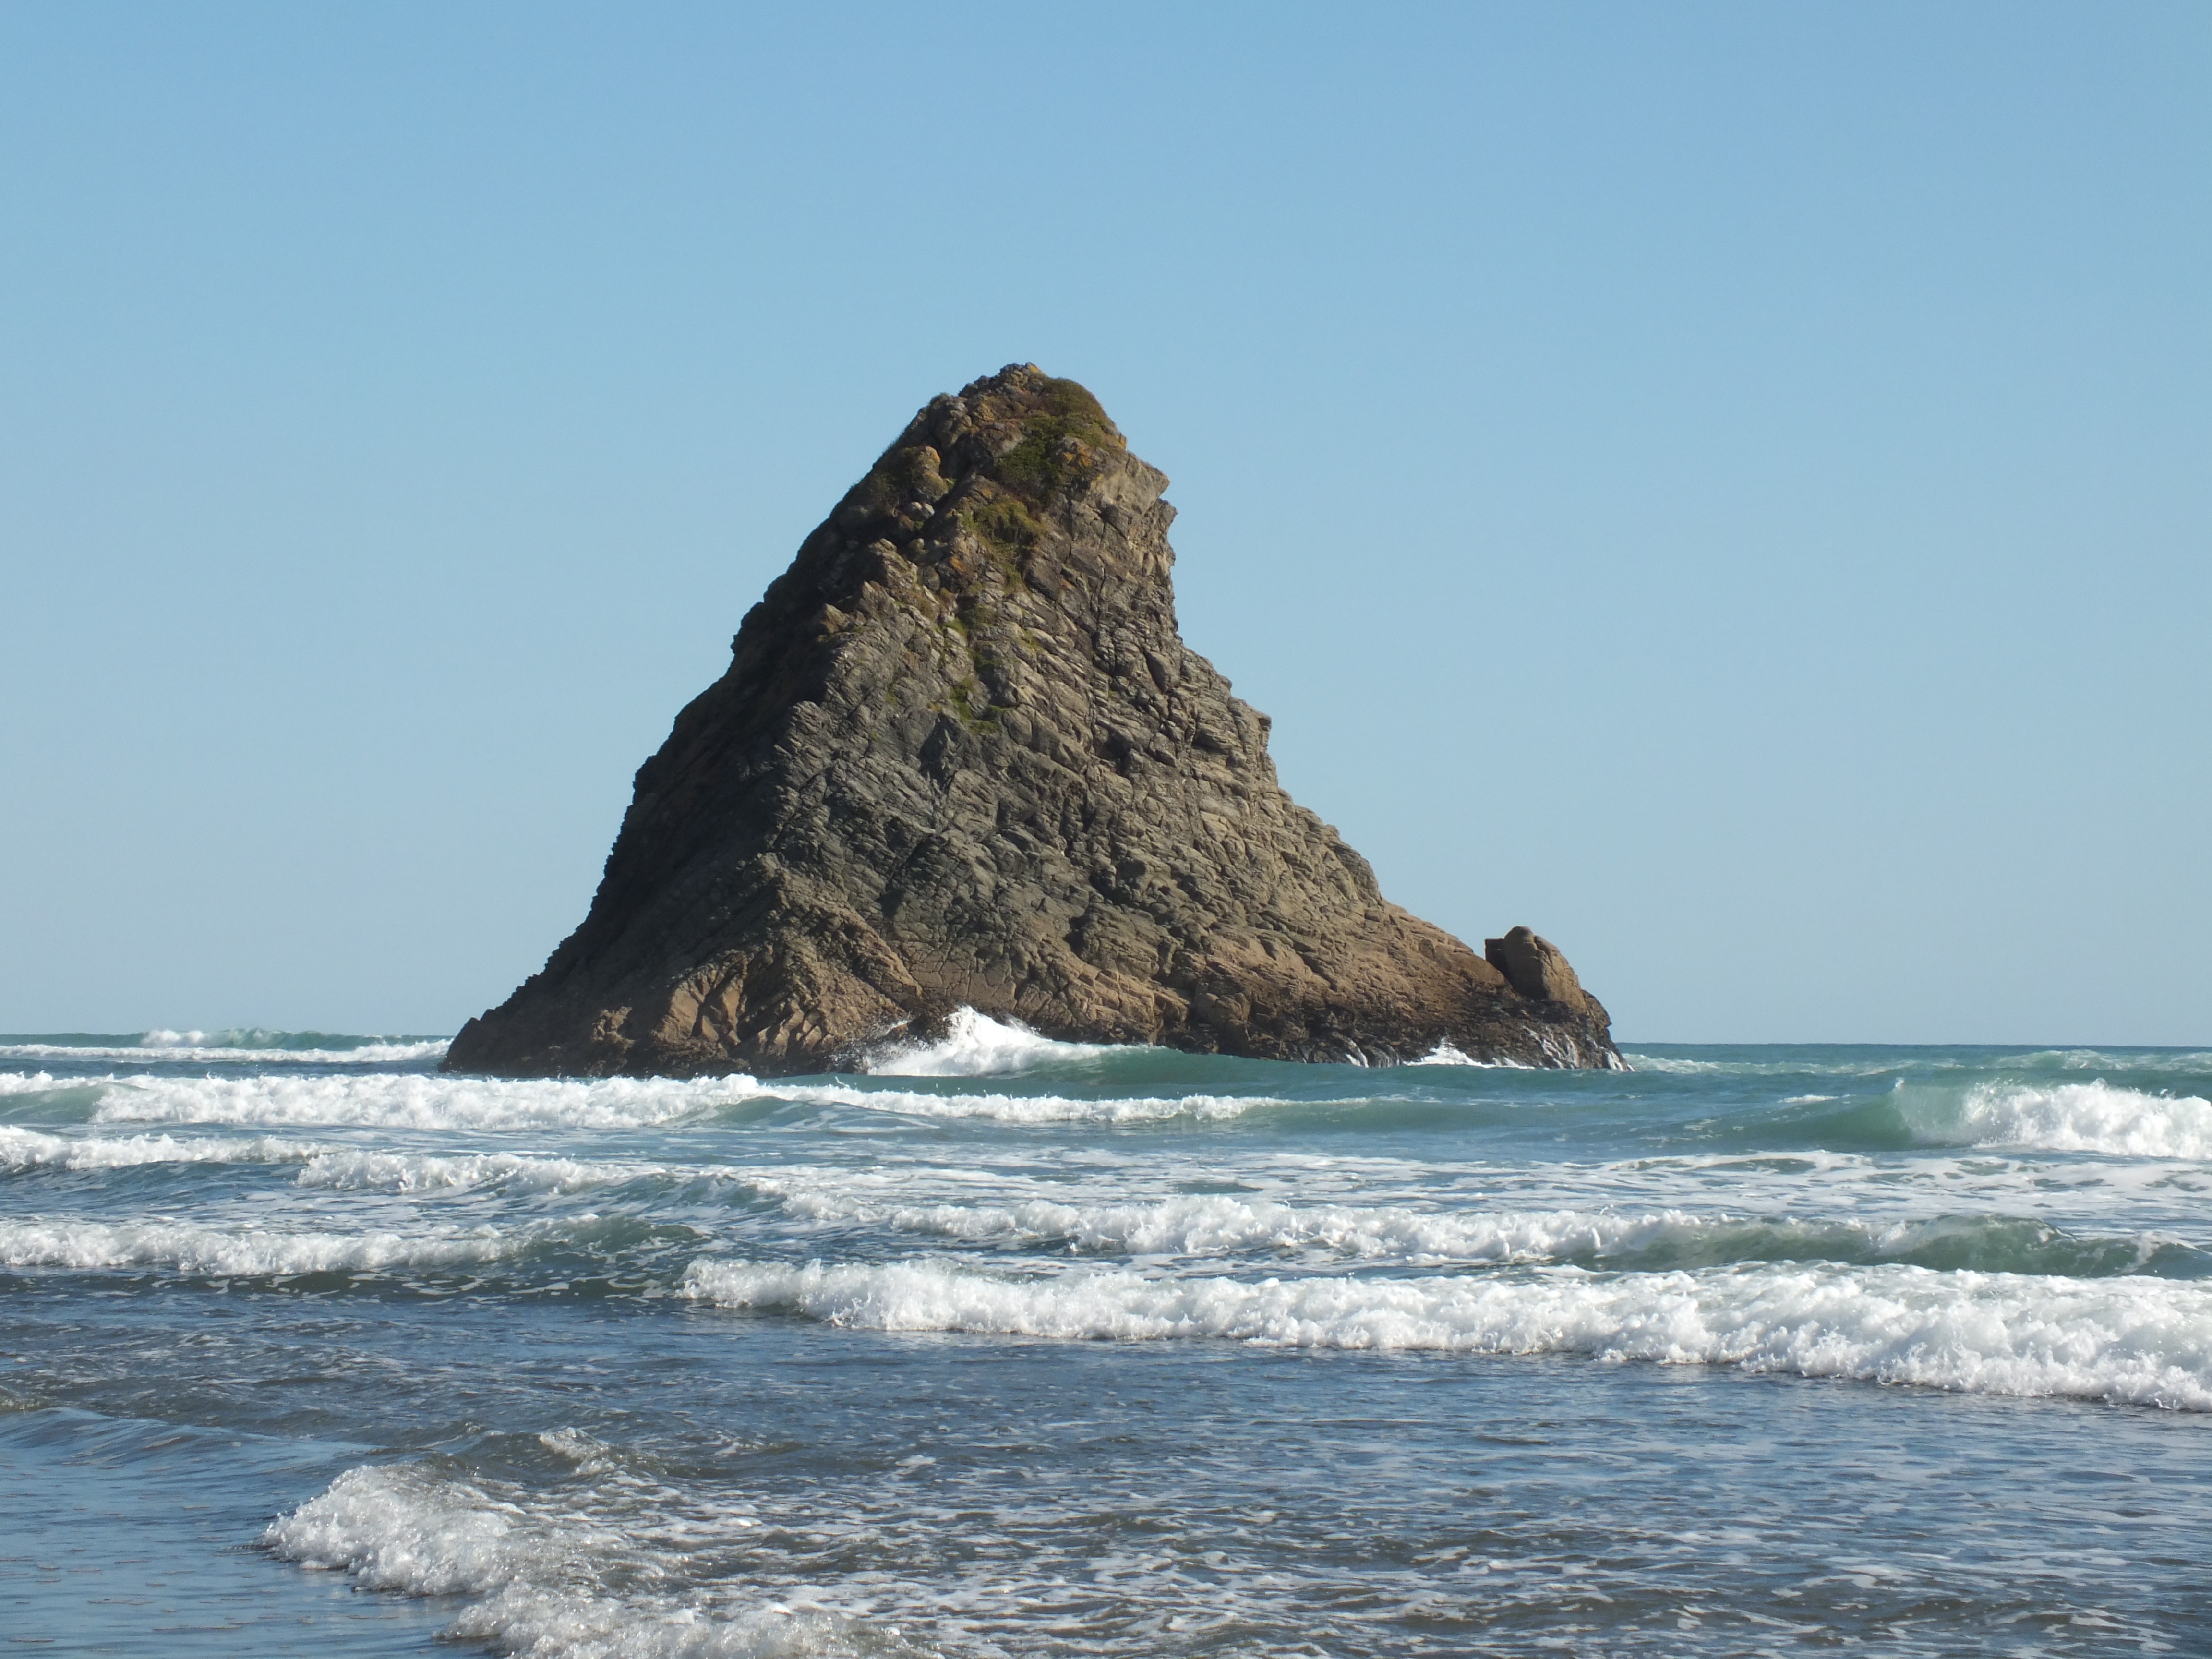
beach, sea, coast, sand, rock, ocean, sky, shore, wave, formation, cliff, cove, bay, stack, terrain, material, body of water, headland, waves, new zealand, cape, islet, wind wave